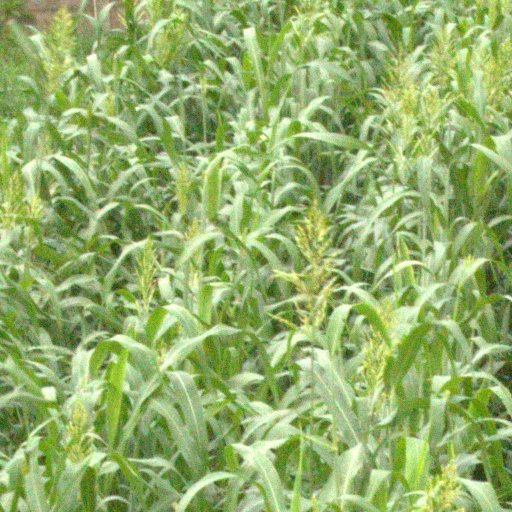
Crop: sorghum